It Was the Son

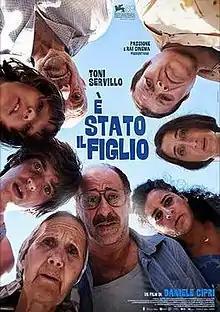
Film poster

It Was the Son is a 2012 Italian comedy-drama film directed by Daniele Ciprì. The film was selected to compete for the Golden Lion at the 69th Venice International Film Festival, where Ciprì won the Osella for Best Cinematography.